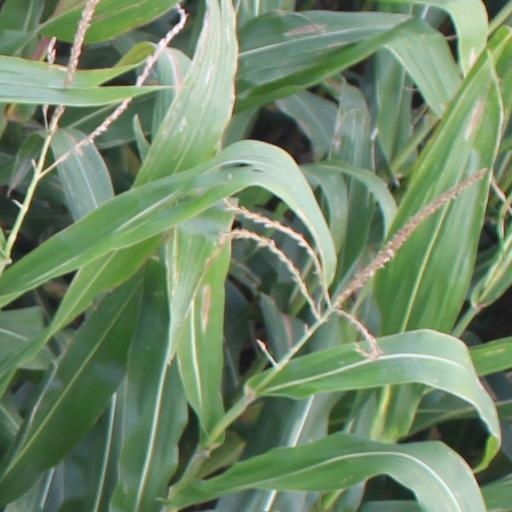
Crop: maize; corn